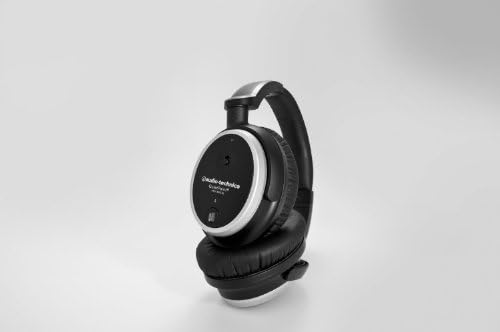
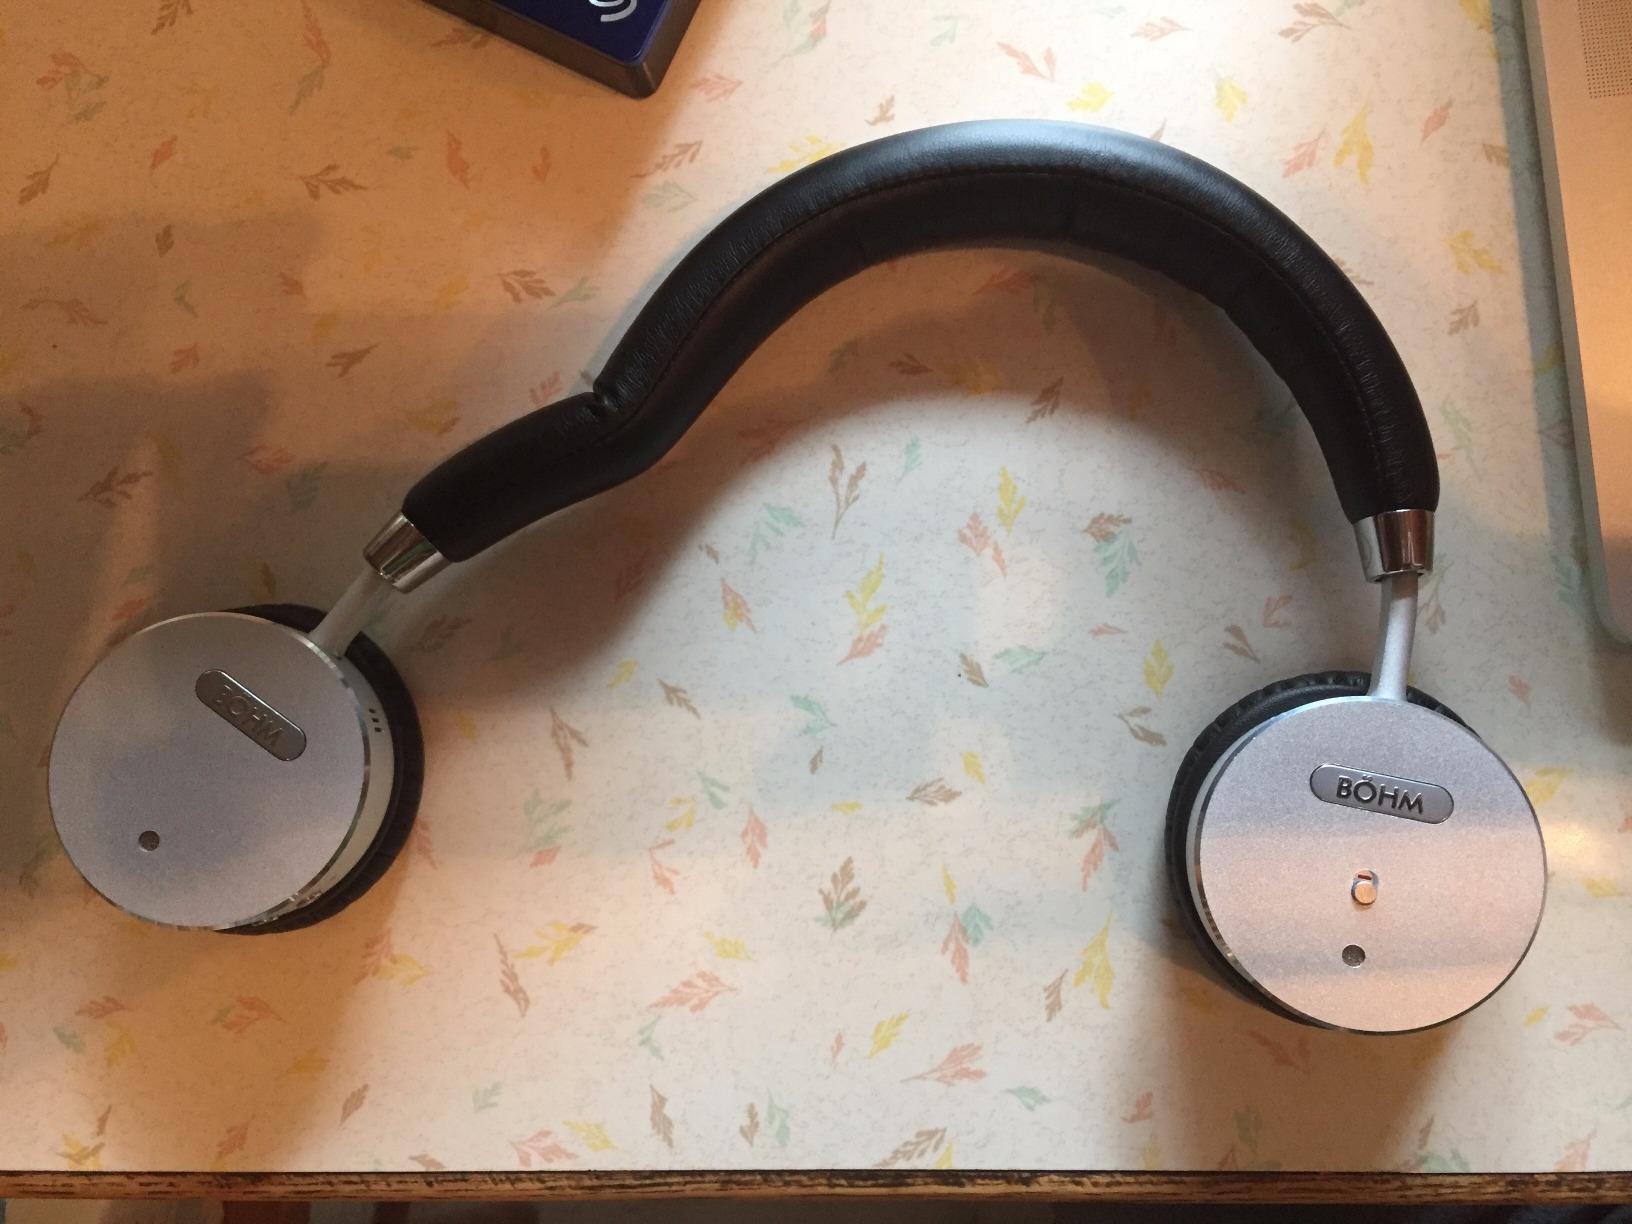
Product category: headphones
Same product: no